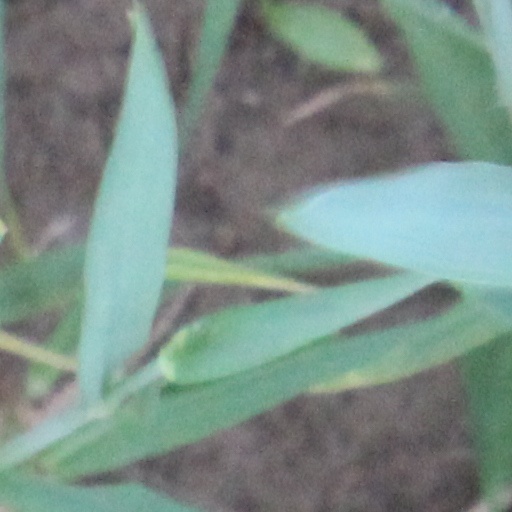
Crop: wheat